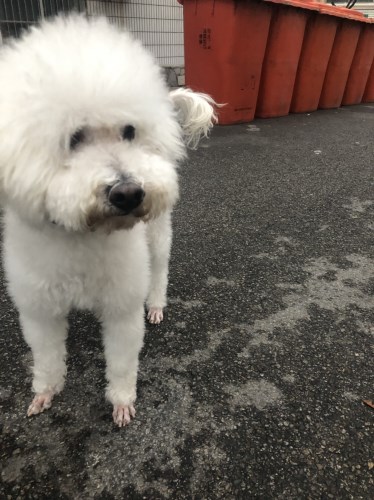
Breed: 3083-n000117-Bichon_Frise